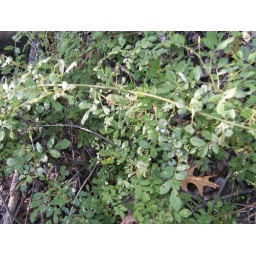
Period GMultiflora RosaMultiflora RoseOn the ground, at the base of a hill in the Mill River Area.Invasive plantMay 30, 2008Haley Storch